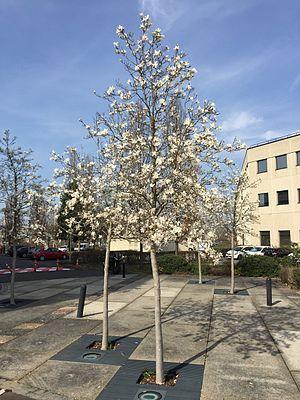
Magnolia kobus en fleurs
Le Magnolia de Kobé est une espèce de Magnolia originaire du Japon et parfois cultivée dans les régions tempérées. Il s'agit d'un arbre feuillu de taille moyenne à faible taux de croissance.